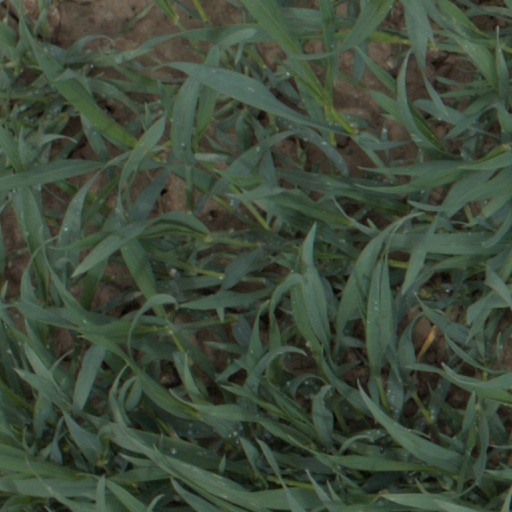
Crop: wheat